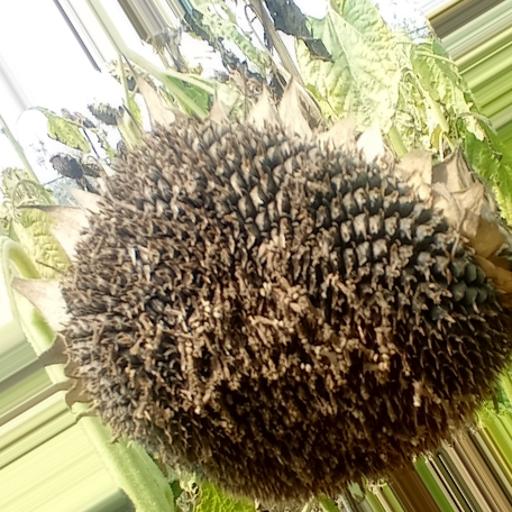
Label: Gray_mold